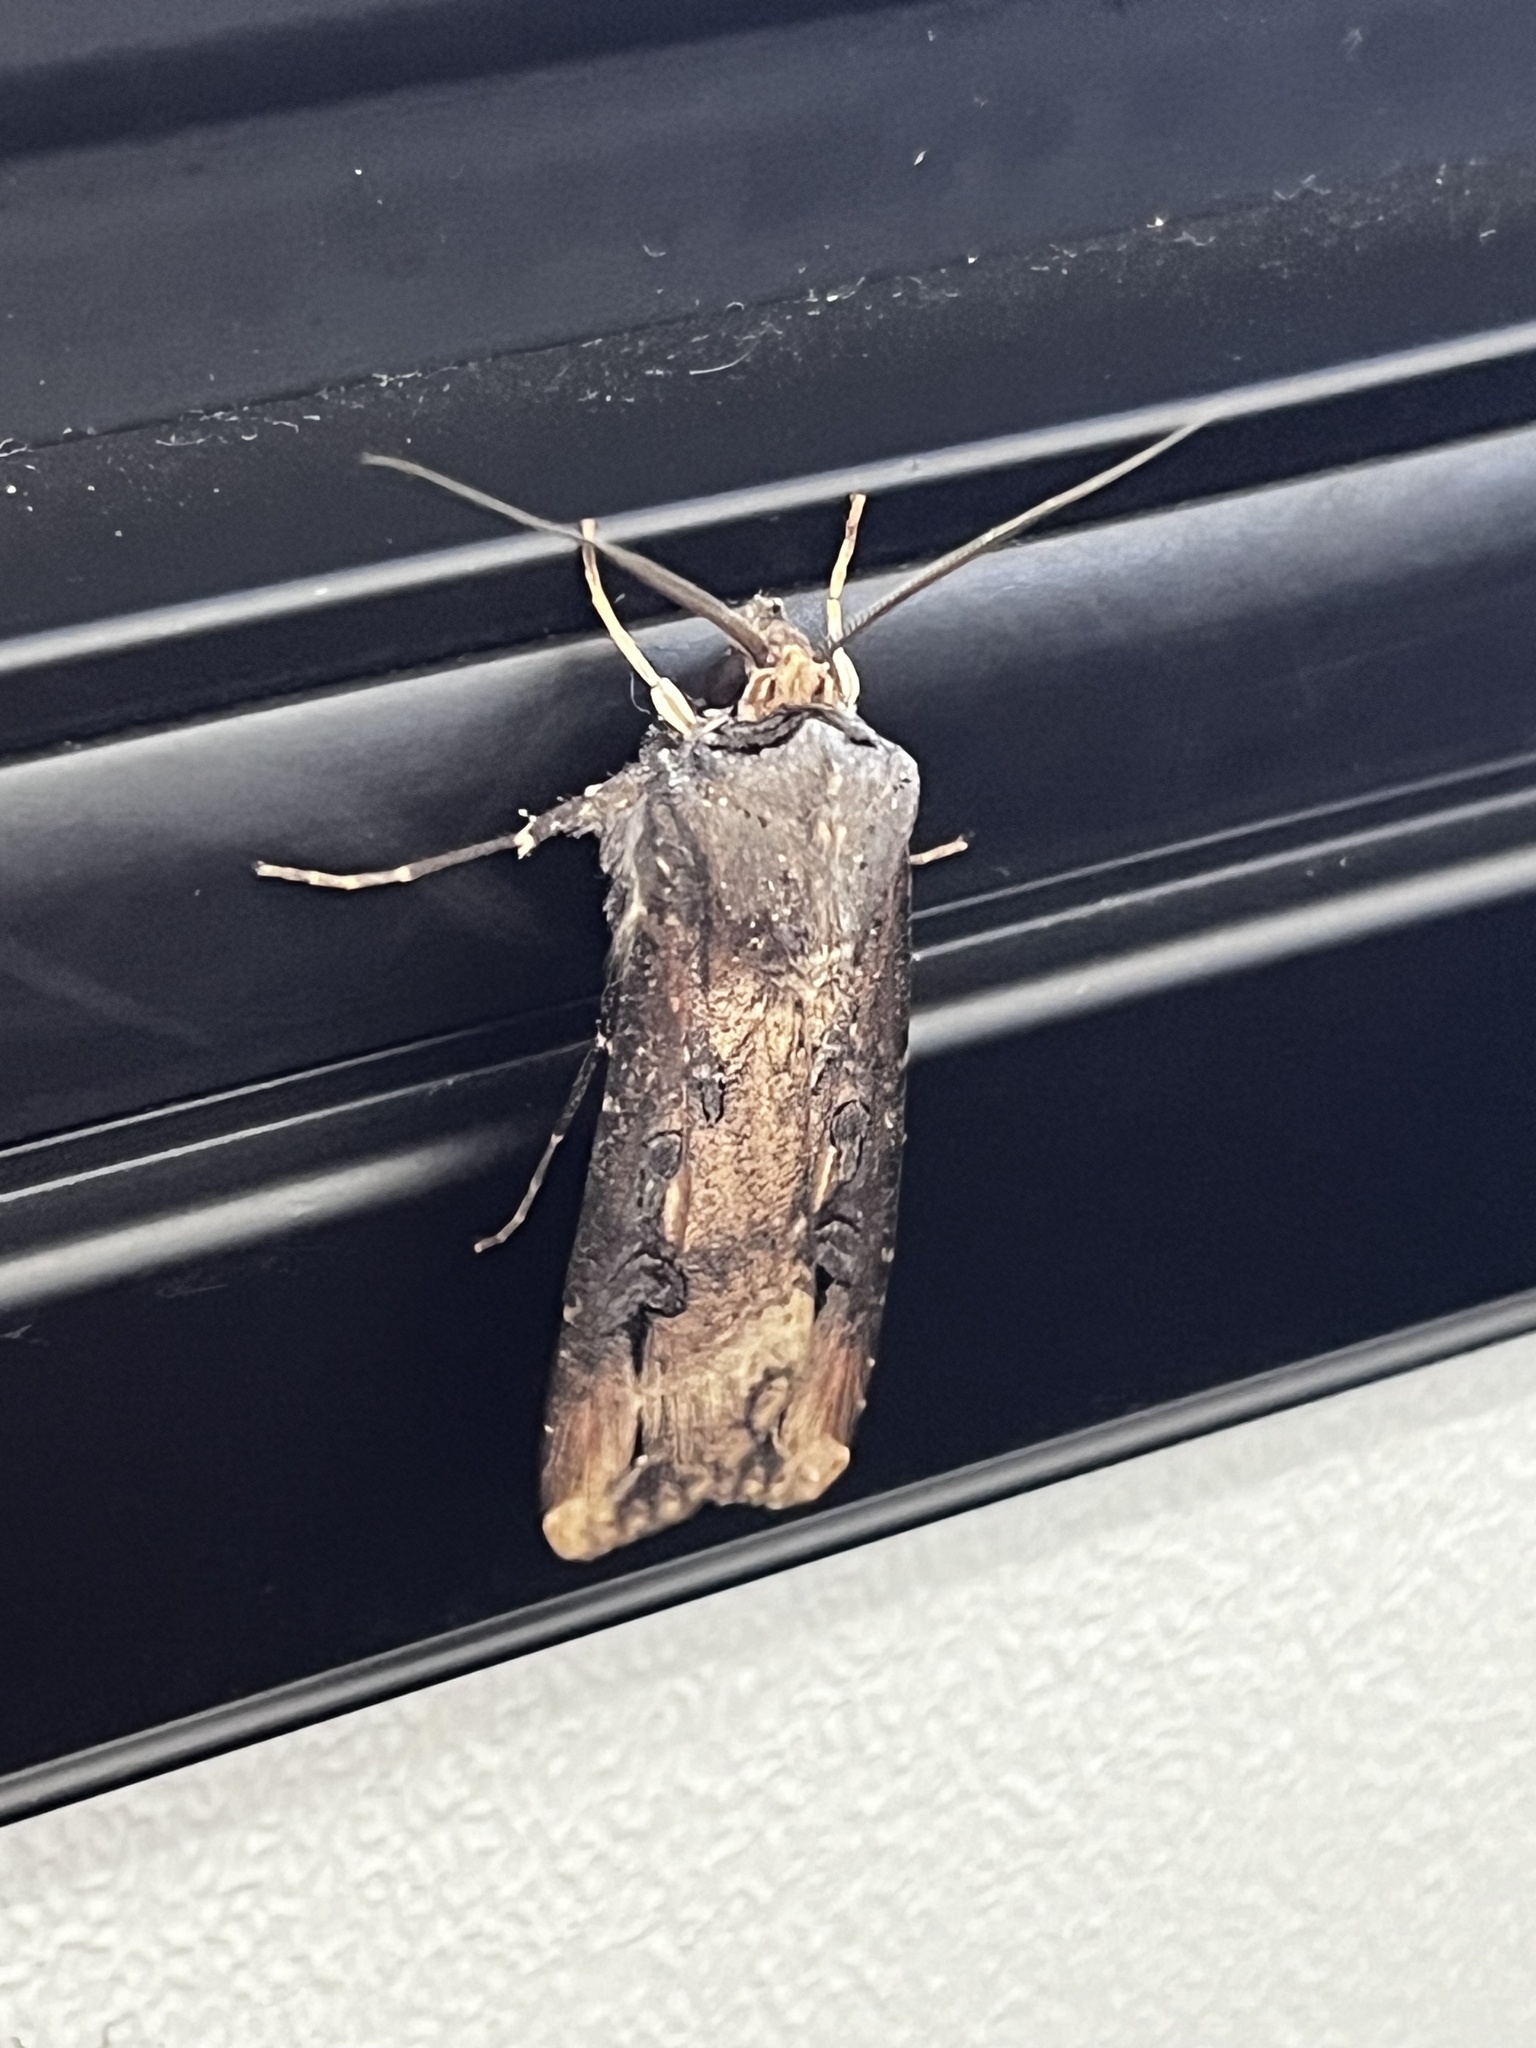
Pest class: cutworms